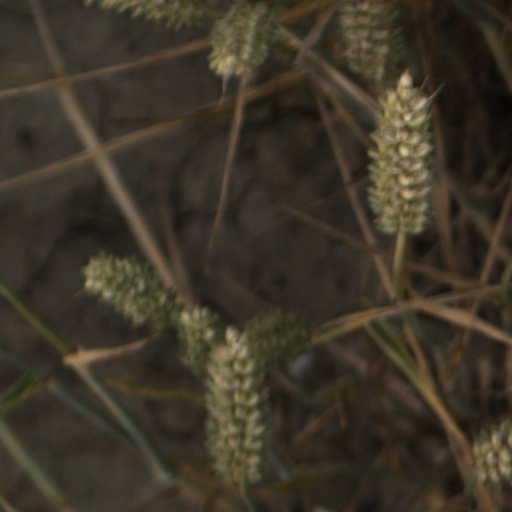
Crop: wheat